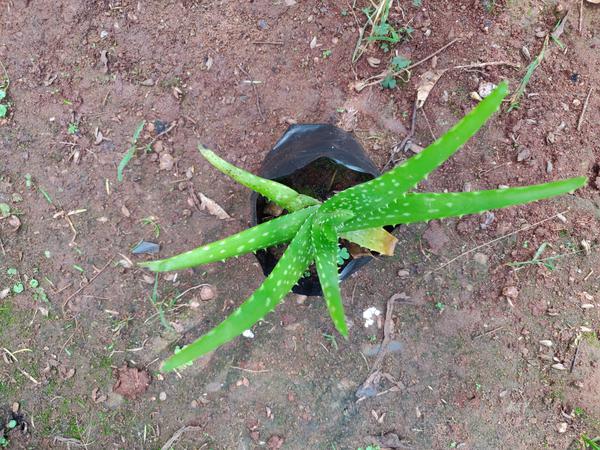
Plant: Aloevera